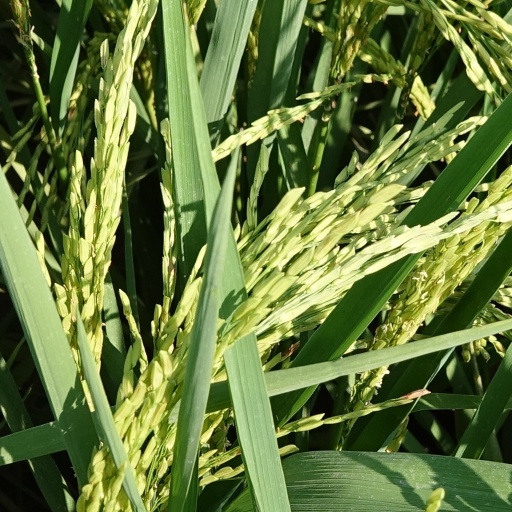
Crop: rice